First Silesian War

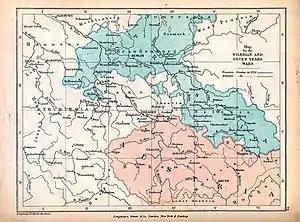

In mid-October, Charles Albert of Bavaria and his French allies were encamped near Vienna, ready to besiege it, but he became concerned that Saxony and Prussia would seize parts of Bohemia, which he had also claimed. The French also deprecated a decisive move on Vienna, wishing to see Austria reduced rather than destroyed. So, on 24 October their forces turned north to march instead on Prague. The Bavarian, French and Saxon armies converged in November, besieging it and ultimately storming it on 26 November; Charles Albert went on to proclaim himself King of Bohemia on 7December. Meanwhile, in early November Frederick negotiated the border between putative territories of Prussian Silesia and Saxon Moravia with Frederick Augustus of Saxony, also securing French and Bavarian support for his seizure of the entirety of Silesia, along with the Bohemian County of Glatz.